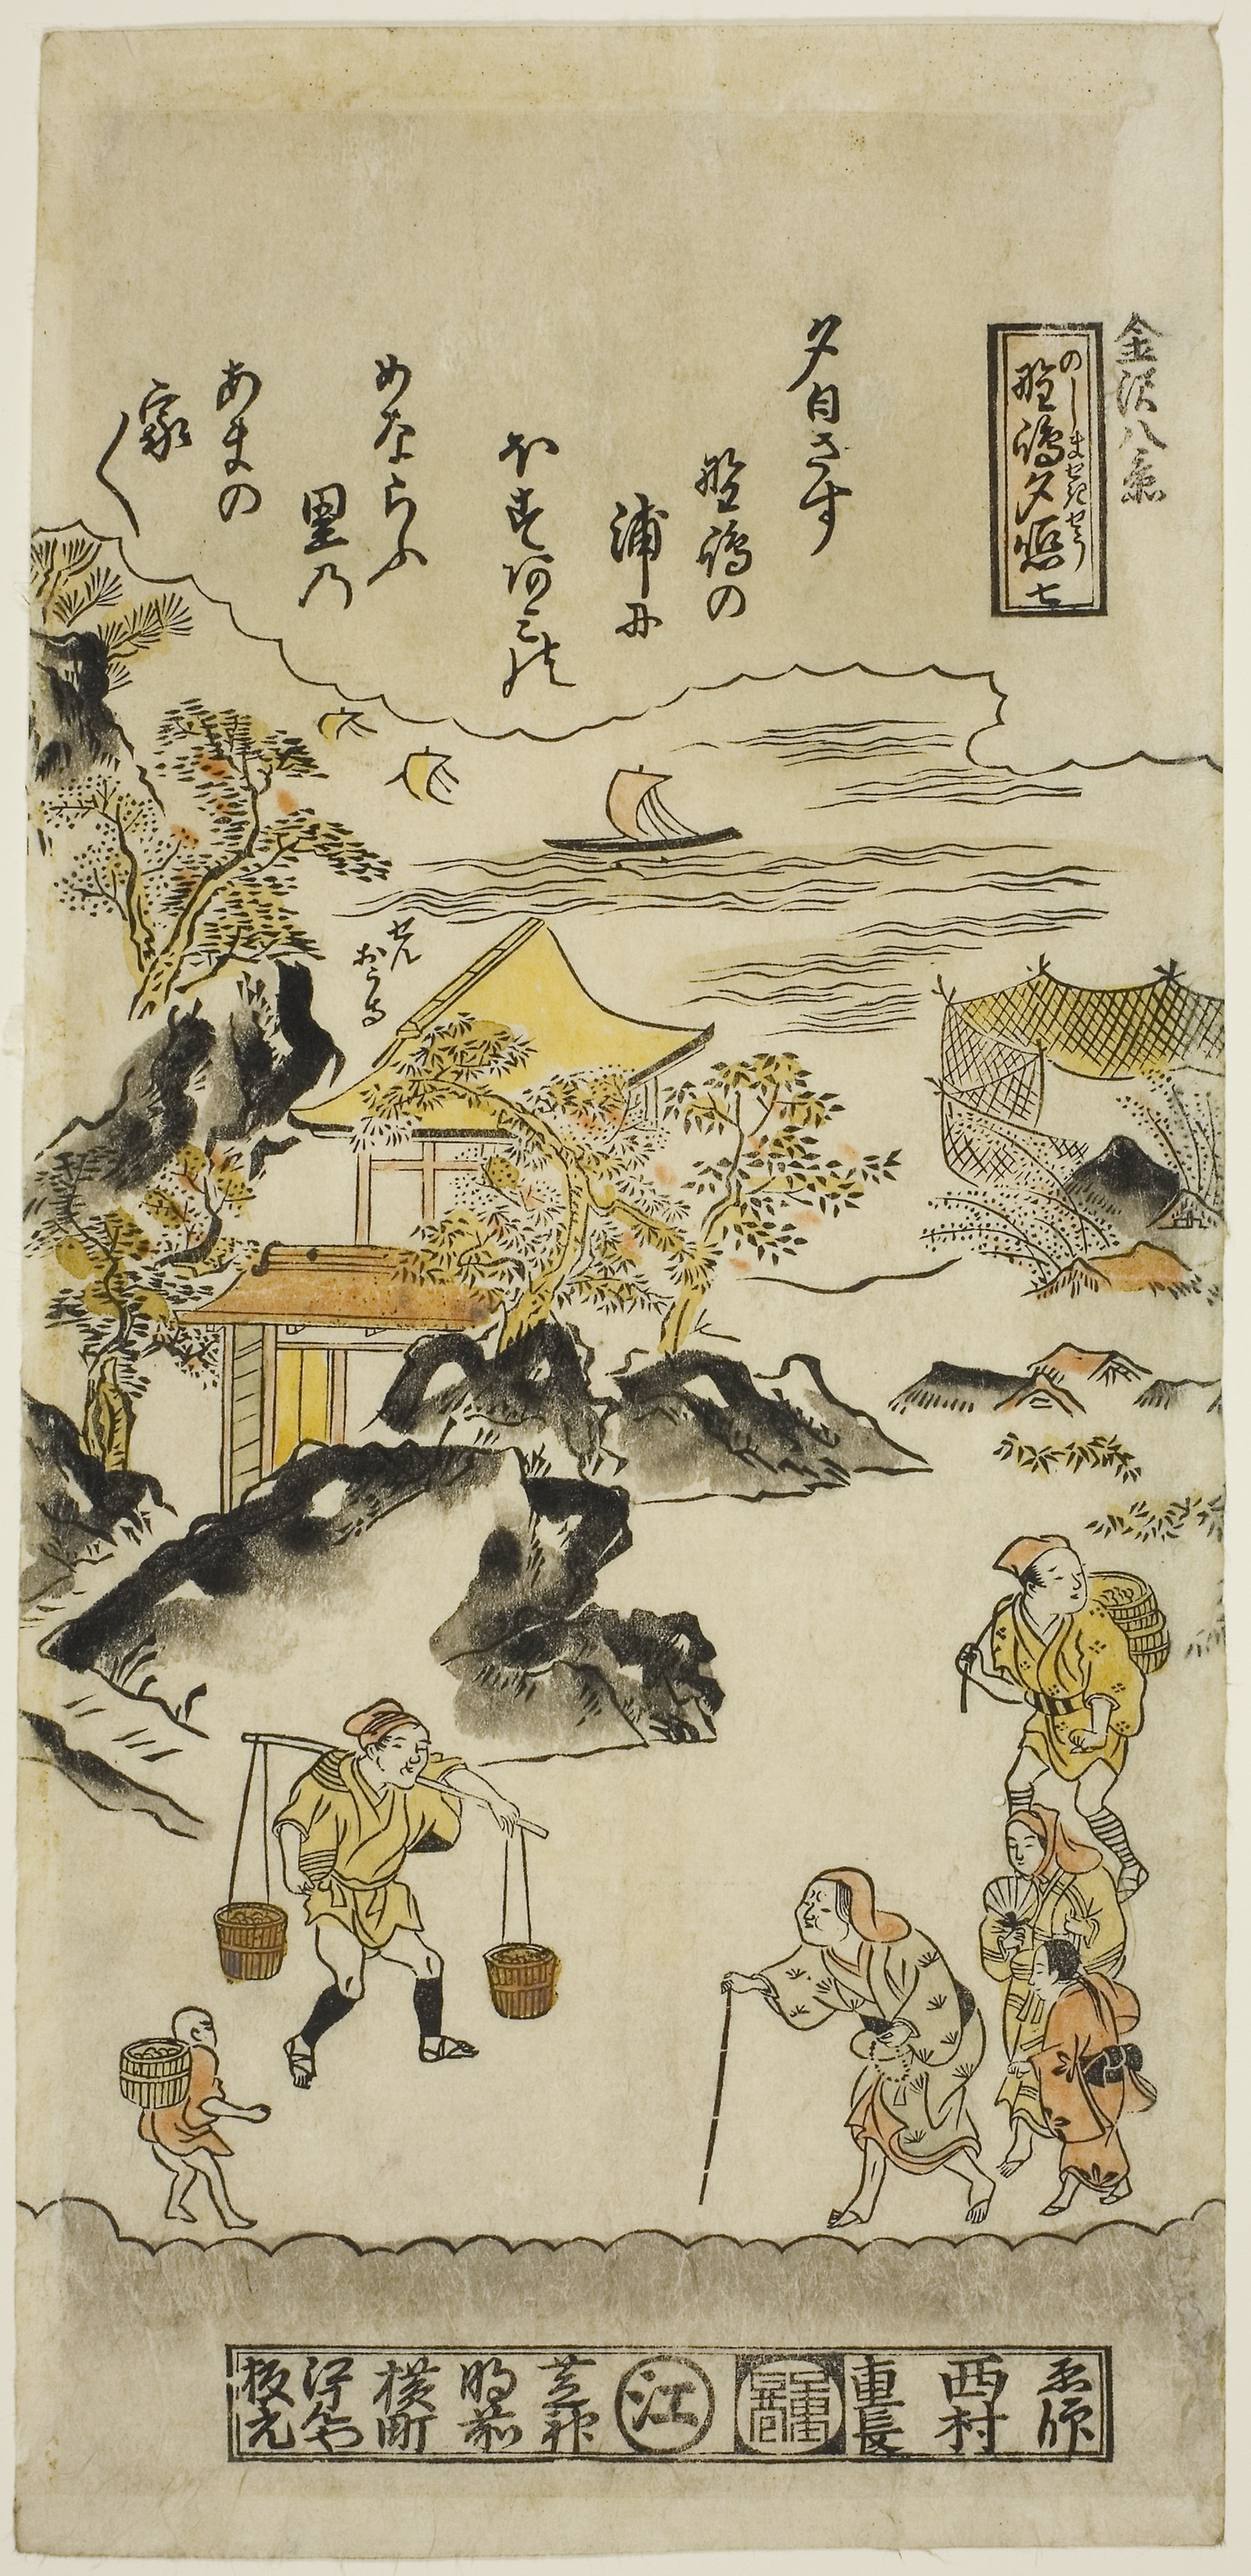
text, botany, organism, illustration, art